Elongated square gyrobicupola

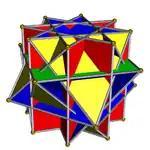
The pseudo great rhombicuboctahedron

The pseudo great rhombicuboctahedron is a nonconvex analog of the pseudo-rhombicuboctahedron, constructed in a similar way from the nonconvex great rhombicuboctahedron.